CD83

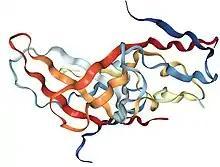
Dimeric CD83 extracellular domain structure

CD83 (Cluster of Differentiation 83) is a human protein encoded by the gene.